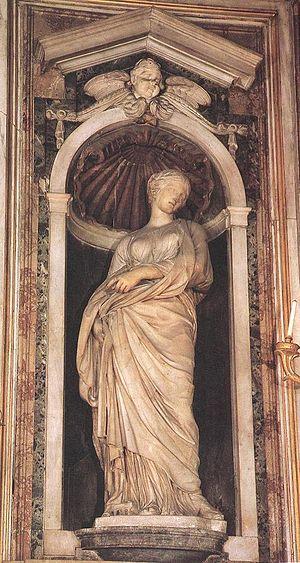
Le panneggio bagnato est une technique pour rendre le modelé des plissés et des drapés sur un corps humain après avoir enduit d'eau et de craie les habits du modèle ou du mannequin.
L'église Santa Maria di Loreto est une église de Rome située Piazza della Madonna di Loreto, juste en face de la colonne Trajane, près du monument à Victor-Emmanuel II.